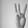
ASL letter: W